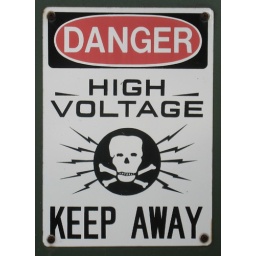
Sign on a box near the Forsythe baseball field